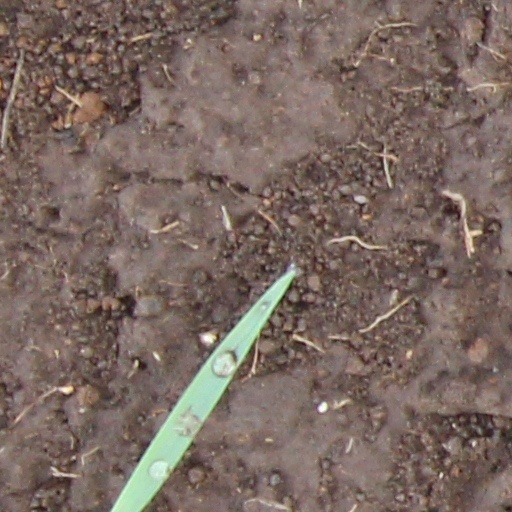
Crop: wheat